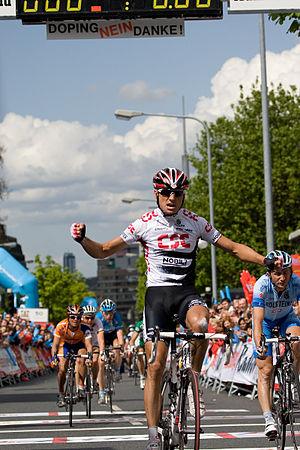
Eschborn-Francfort, couramment appelé par les médias francophones Grand Prix de Francfort est une course cycliste allemande créée en 1962 par le directeur d'une marque de bière : Henninger. Elle se déroule dans la région de Francfort, le départ et la ligne d'arrivée se situant sur la Darmstädter Landstraße à côté de la tour Henninger ; un énorme silo appartenant à la brasserie Henninger. Le tracé de la course emprunte des routes difficiles dans les montagnes Taunus à l'ouest de la ville affichant un dénivelé de près de 1 500 m avec des passages à 26 %. La course se termine par 3 tours d'un circuit d'environ 4,5 km dans les rues de Francfort. Elle est classée en catégorie 1.HC de 2005 à 2016 au sein de l'UCI Europe Tour.